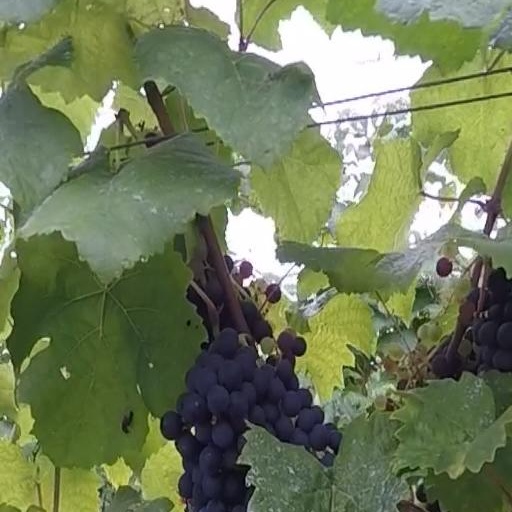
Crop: grape